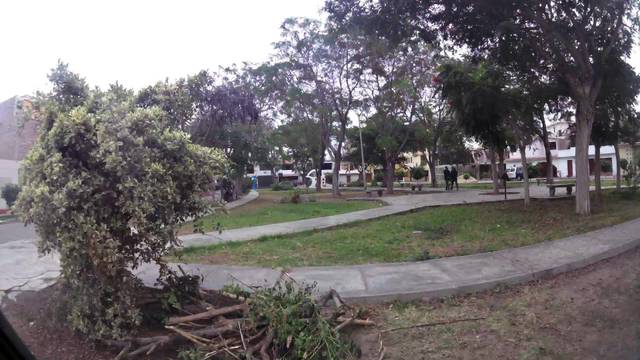
Region: Peru
Coordinates: -8.129, -79.034